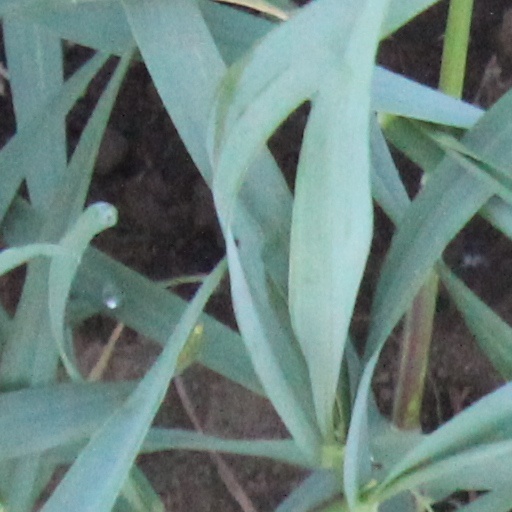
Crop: wheat